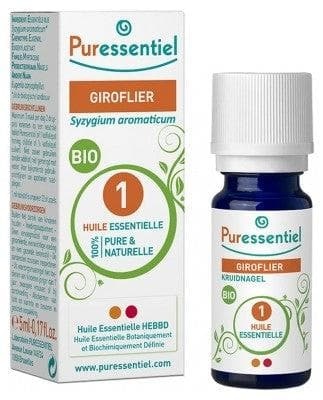
Puressentiel - Essential Oil Clove Tree Bio 5ml
Description: Puressentiel Clove Tree Bio essential oil has powerful and amazing anaesthetic and antiseptic capacities, which makes it really irreplaceable in case of dental pain. It has antibacterial, antiseptic, antiviral, antifungal and antiparasite properties. It is an instantaneous teeth anaesthetic (and antiseptic). Mental action: Aphrodisiac, general stimulant. Indications: Oral infections and pain: decays, mouth ulcers, abscesses, gum pain . . . Urinary, intestinal, respiratory and viral infections. Composition: Essential Oil of Eugenia Caryophyllata (Producer Organ: Floral Button = Nail). Directions: Take maximum 2 drops 3 times a day on a neutral tablet Puressentiel (or 1 teaspoon of honey, of olive oil or 1/4 of sugar). Do not use in pregnant or breastfeeding women, children under the age of 7. Details: EAN/UPC: 3401599424944 Contents: 5ml Presentation: Bottle
Brand: Puressentiel
Category: Health & Beauty > Personal Care > Oral Care